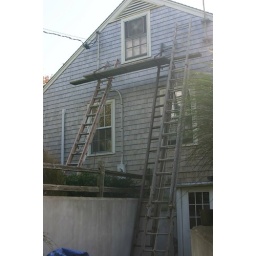
Bob's plan is to go in and out through the upstairs window to save tracking through the first floor of the house.